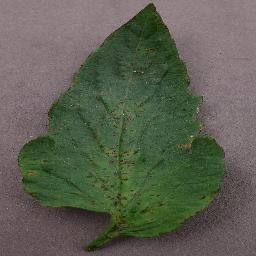
Label: Tomato___Bacterial_spot